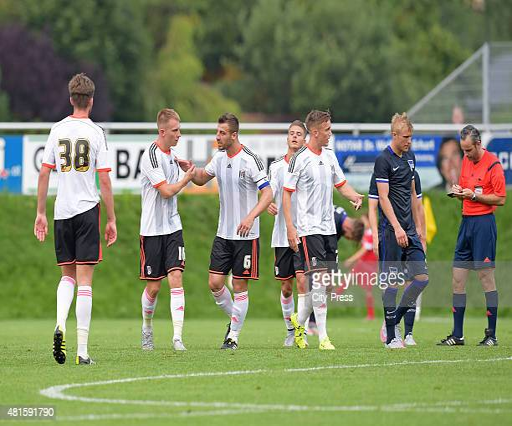
football team celebrates after scoring the 22 during the game